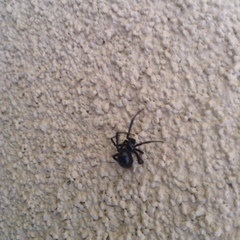
Species: Lactrodectus_hesperus